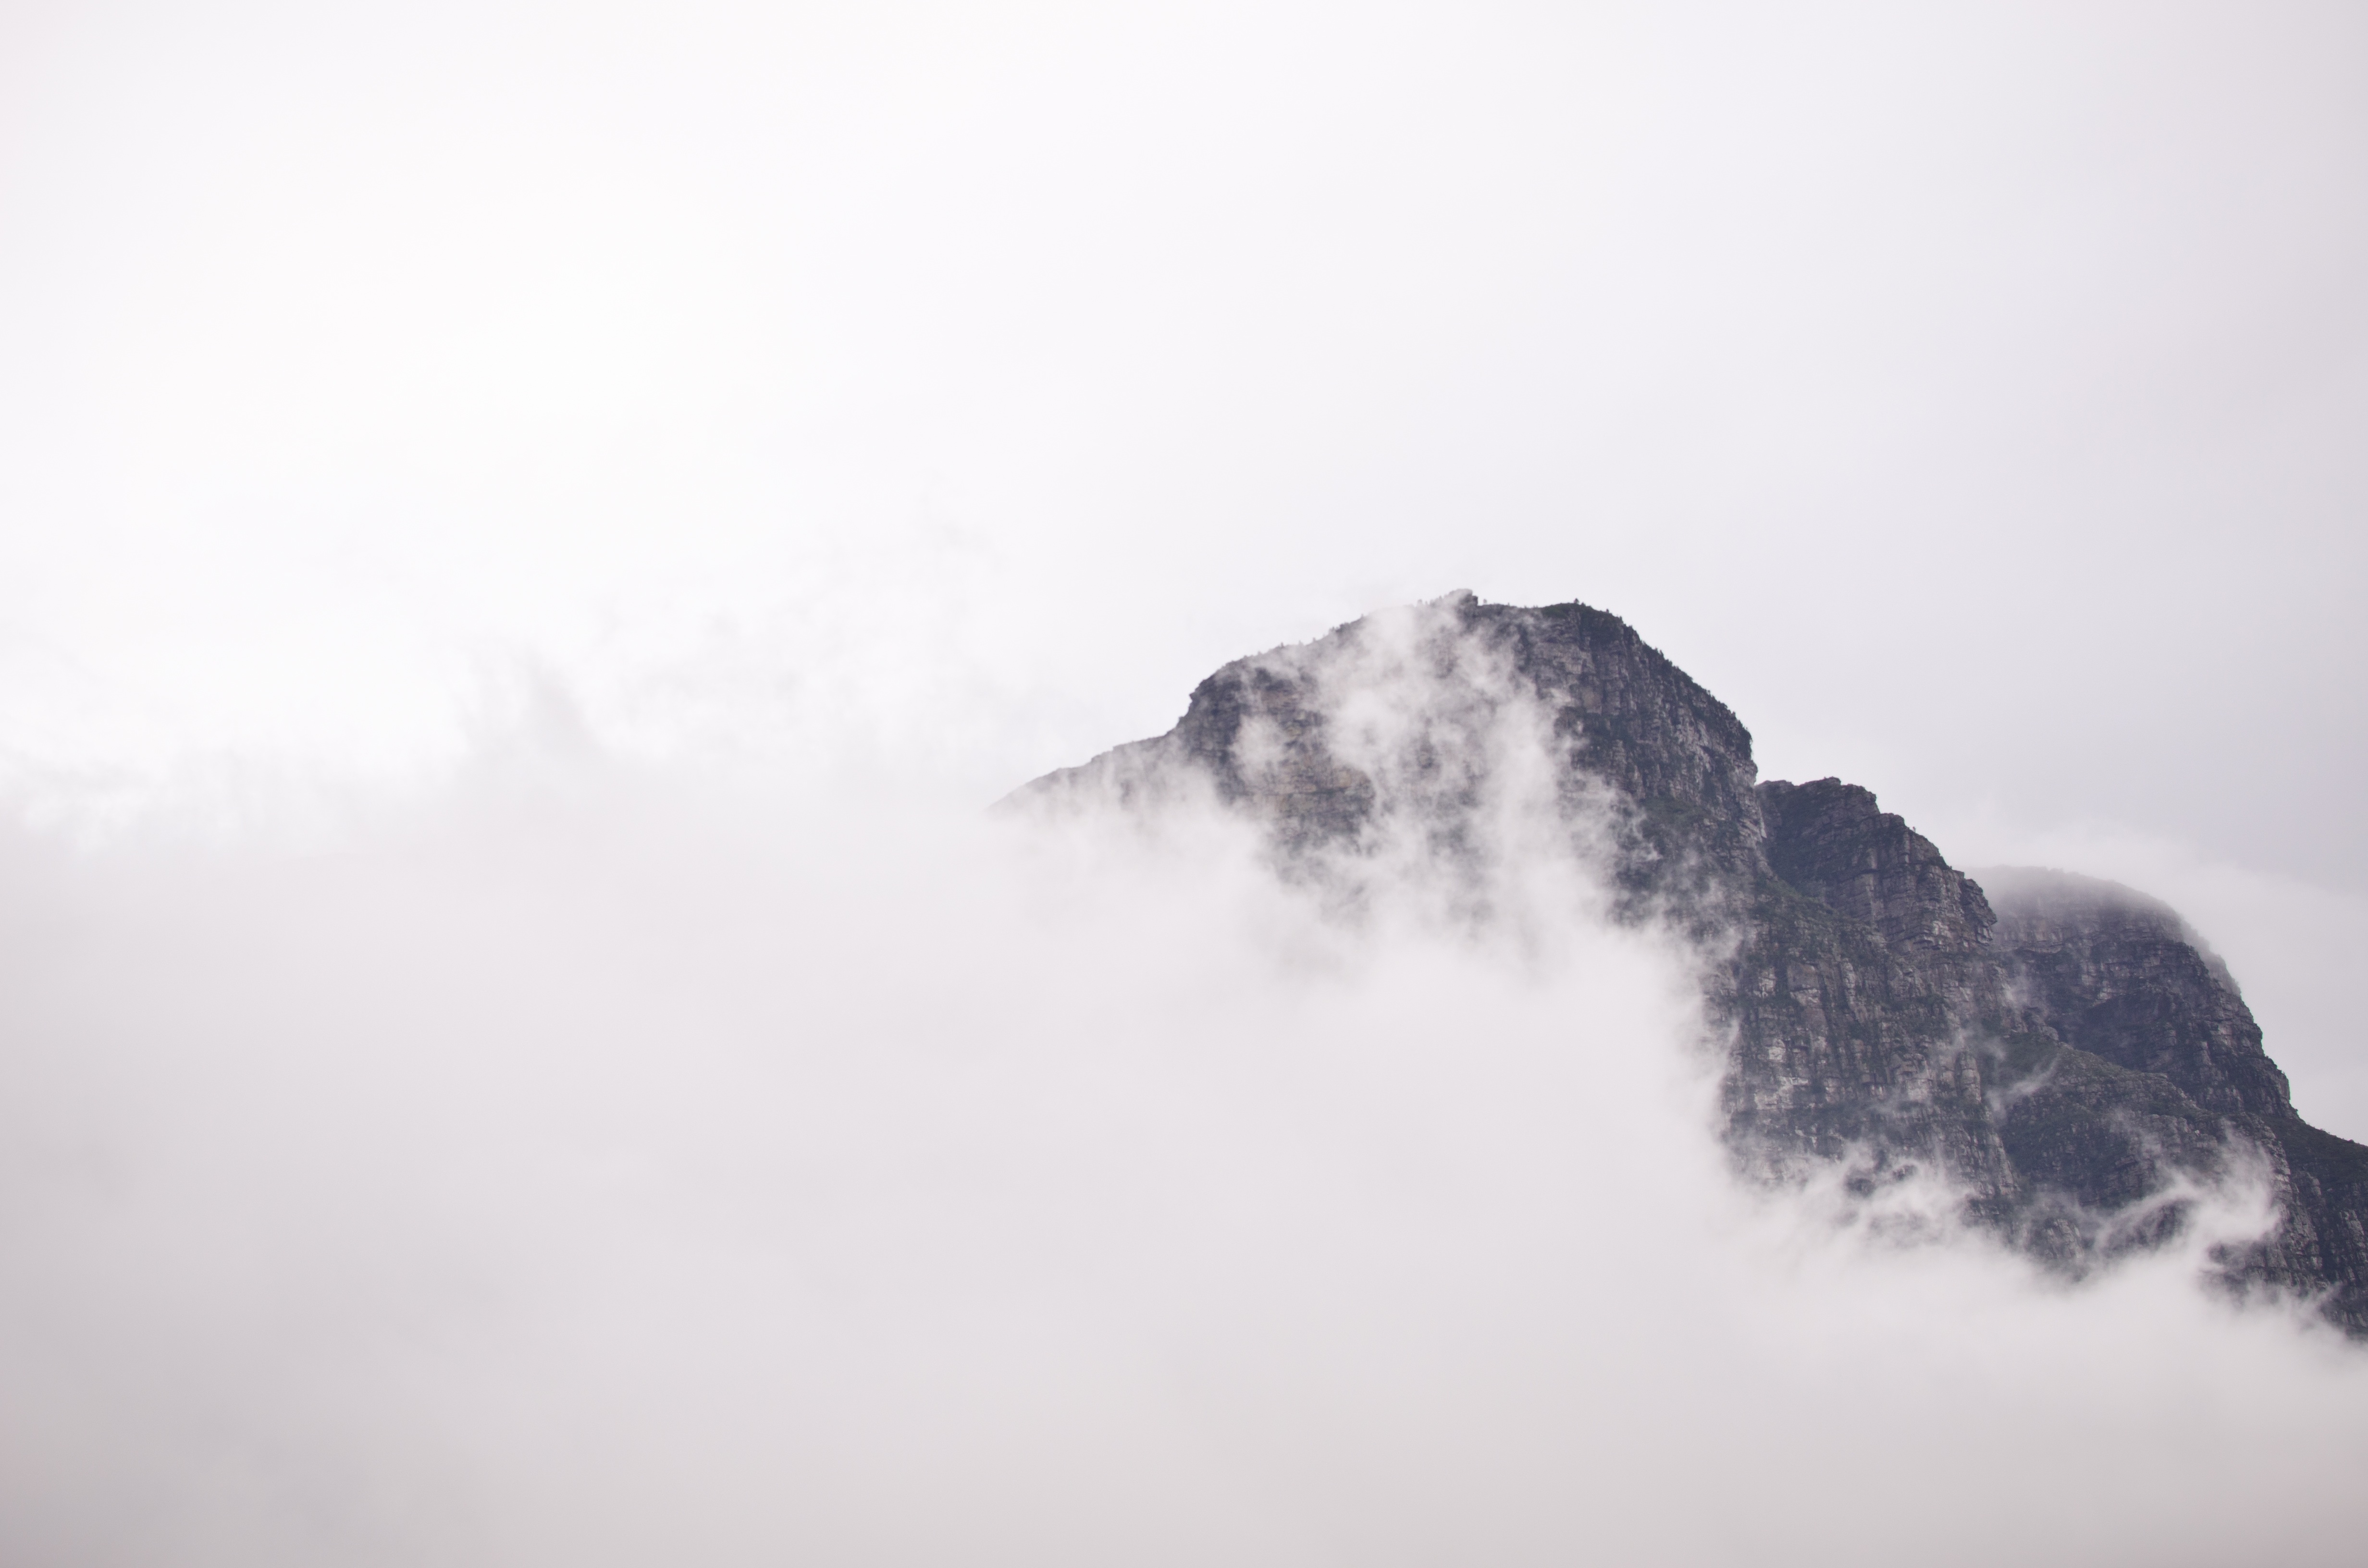
mountain, snow, cloud, sky, fog, mist, cloudy, morning, atmosphere, peak, mountain range, weather, haze, monochrome, summit, atmospheric phenomenon, atmosphere of earth, mountainous landforms, geological phenomenon